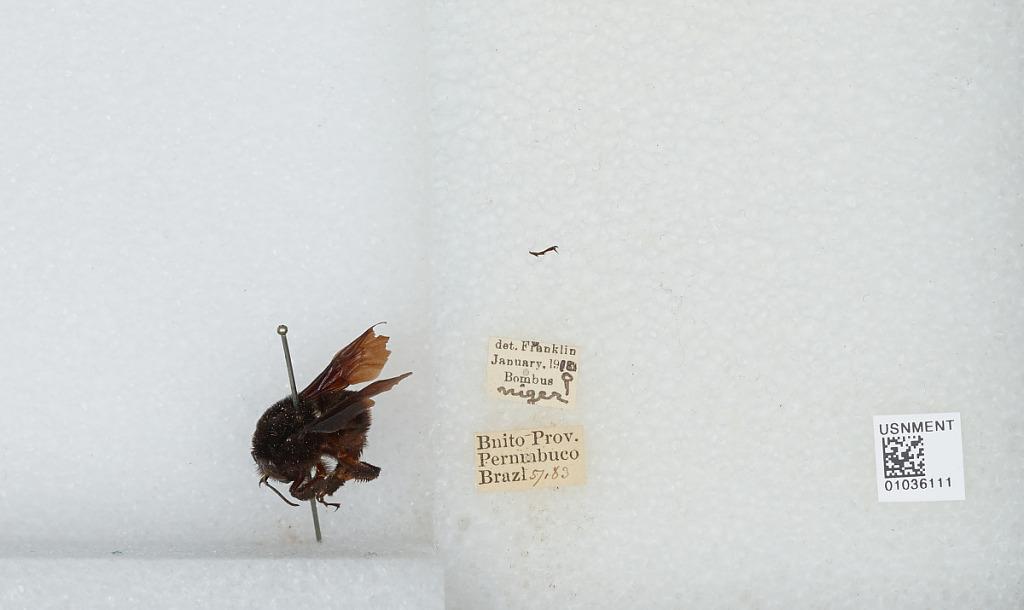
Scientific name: Bombus (Fervidobombus) morio (Swederus)
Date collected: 1883-1-5
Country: Brazil
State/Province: Pernambuco
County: Bonito
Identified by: Franklin